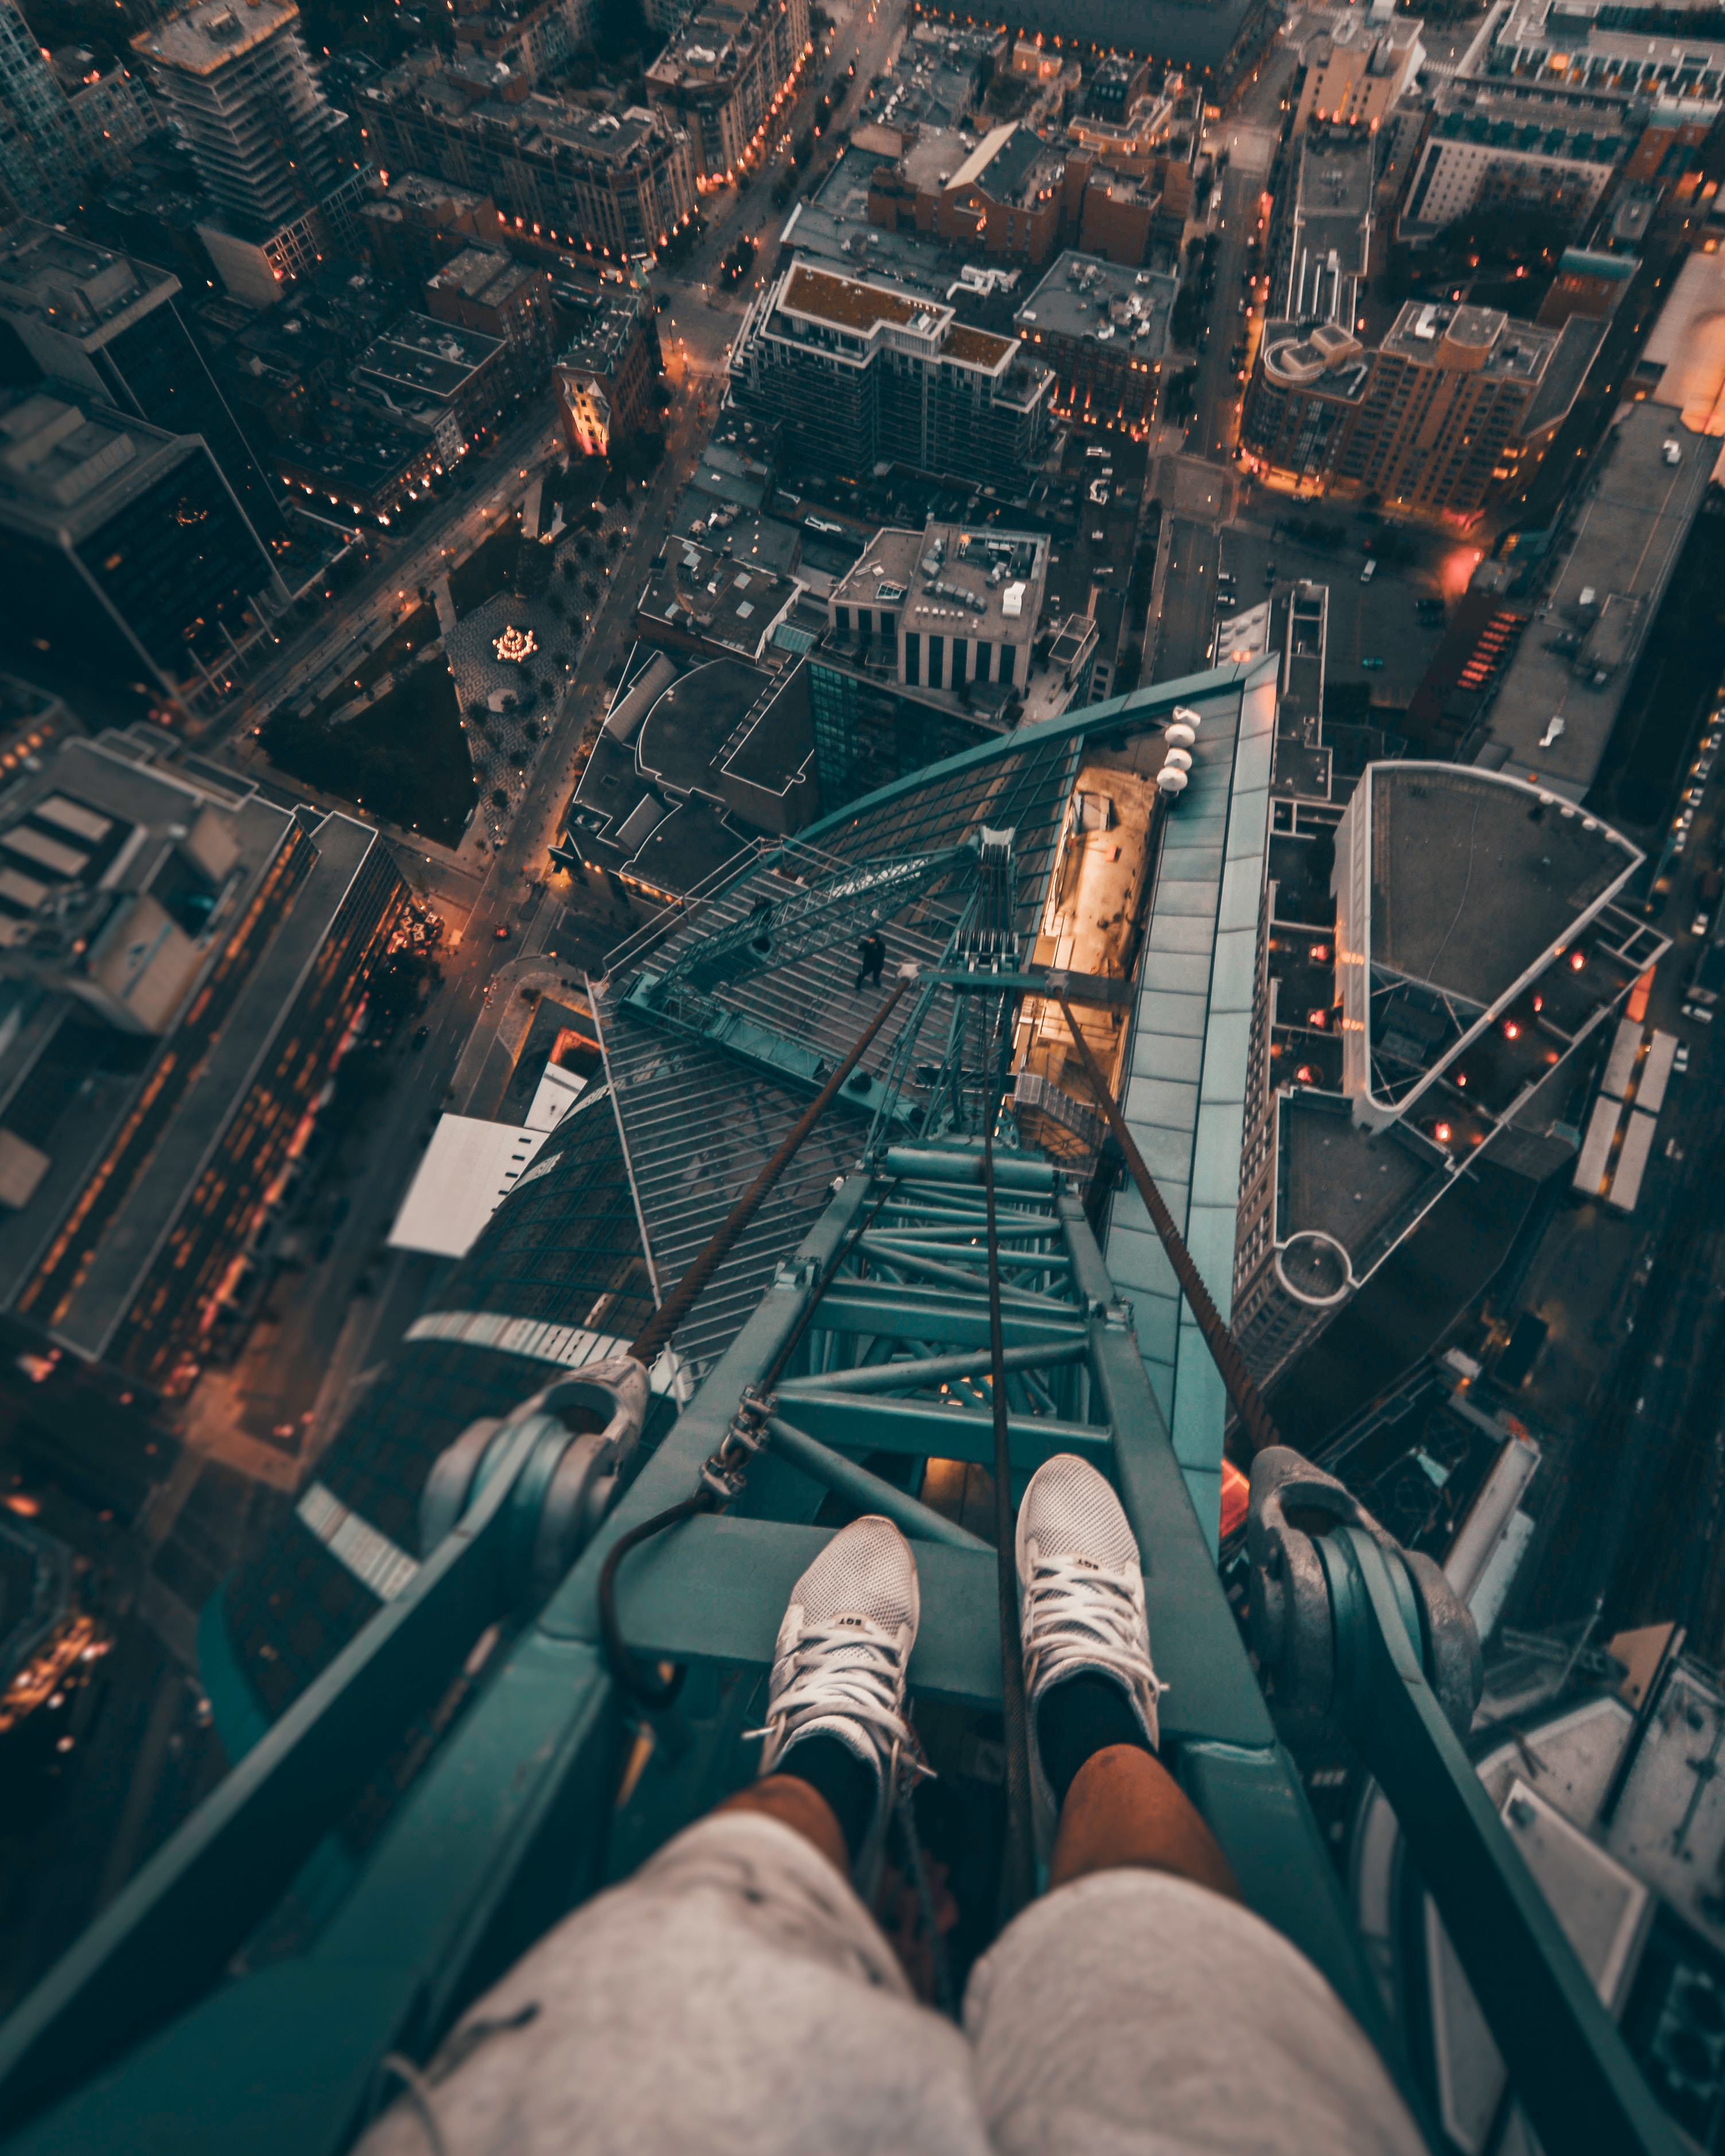
water, sky, night, building, city, skyscraper, space, metropolis, bird's eye view, aerial photography, urban area, atmosphere of earth